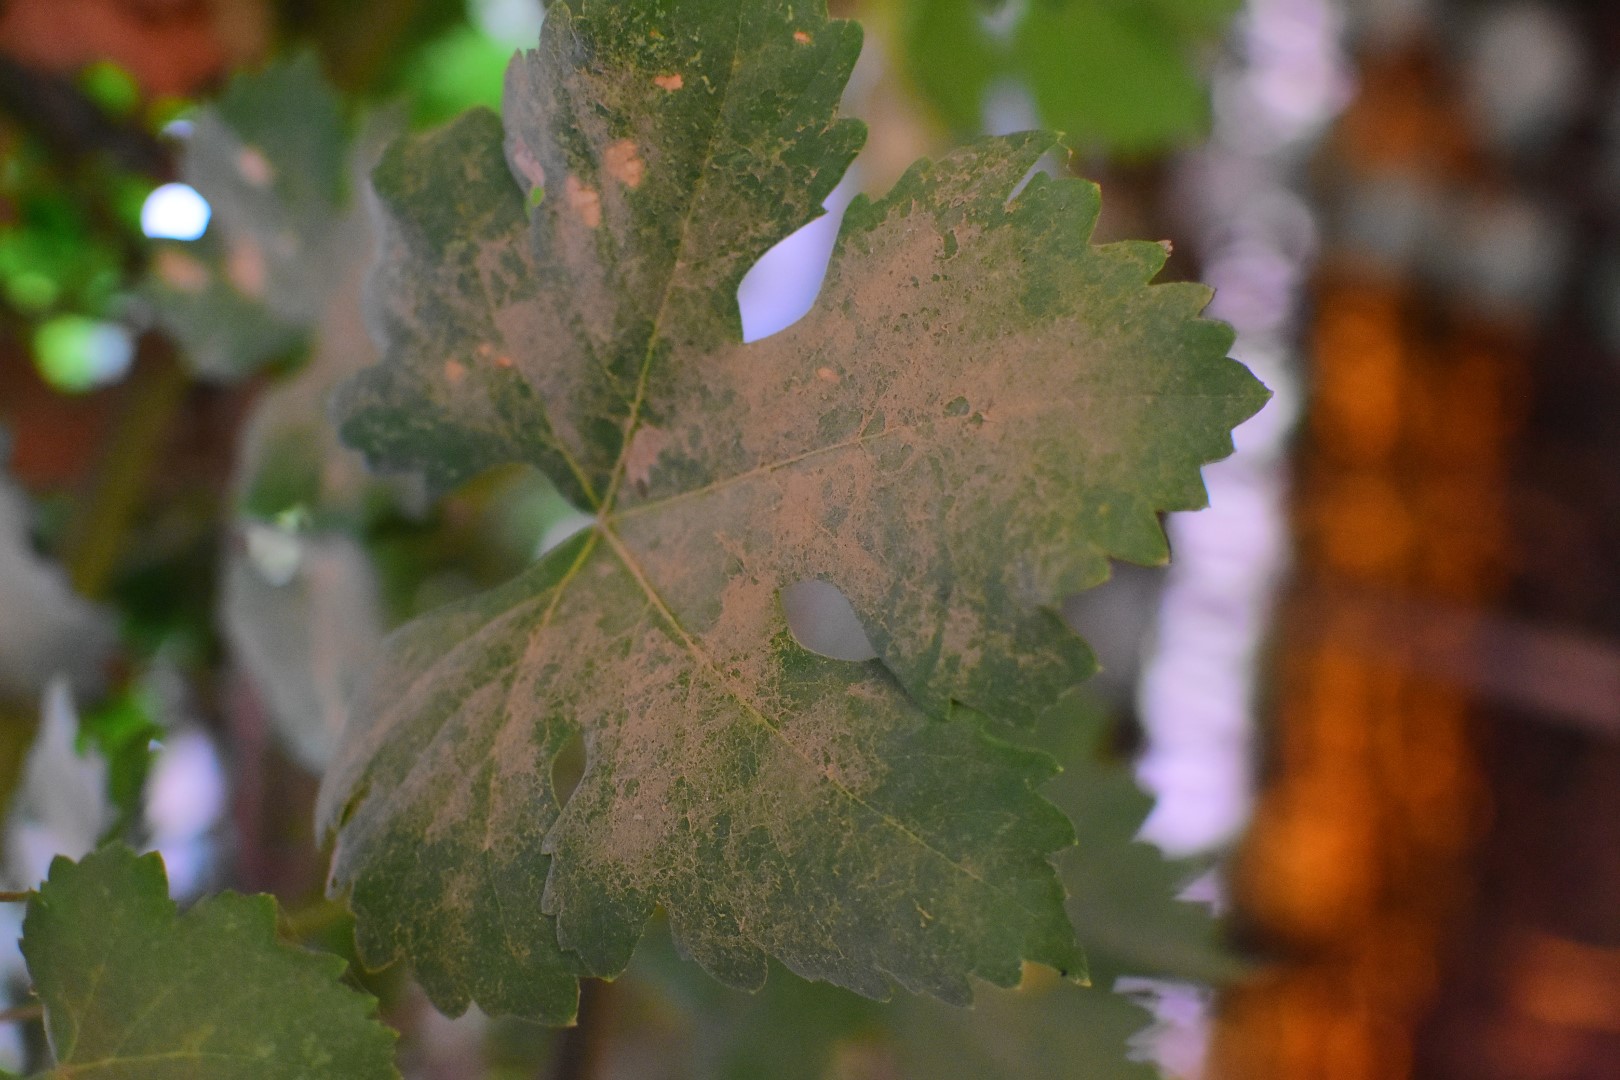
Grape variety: Aswud Balad